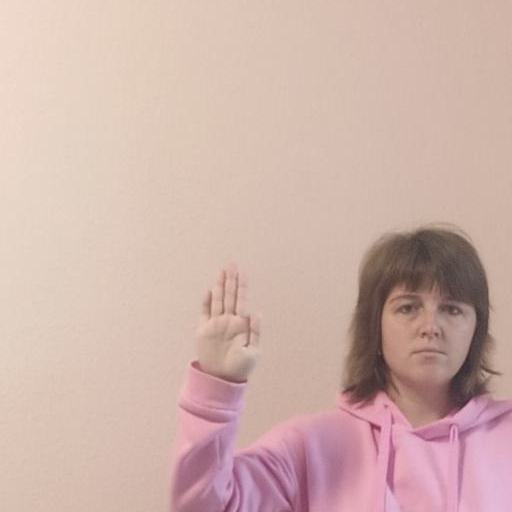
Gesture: stop